Route of administration

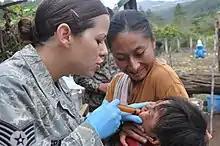
Oral administration of a liquid.

In pharmacology and toxicology, a route of administration is the way by which a drug, fluid, poison, or other substance is taken into the body.